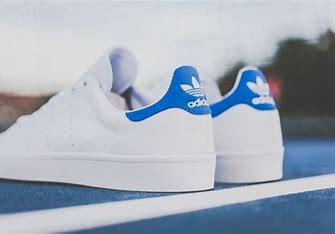
Brand: adidas
Model: Stan Smith Skate